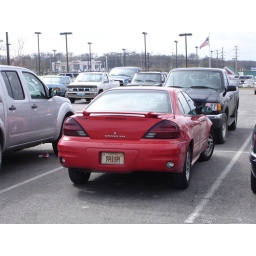
Yet another vanity plate on a car in the Best Buy parking lot.